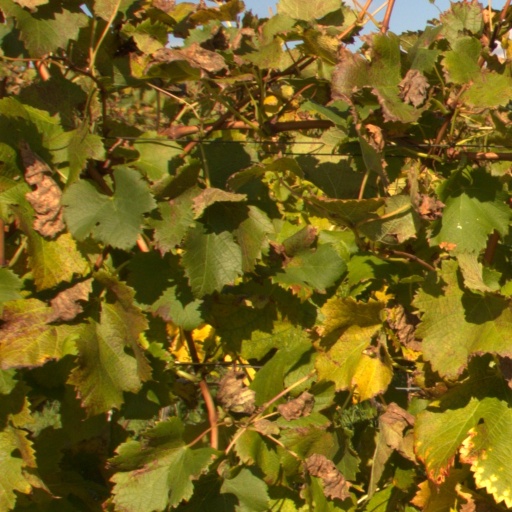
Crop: grape